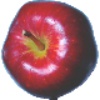
Label: red_delicious_apple